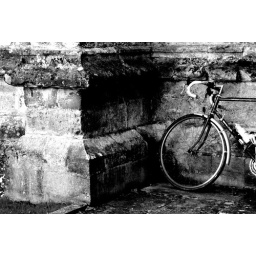
A black and white shot of a bike by a church in Romsey.